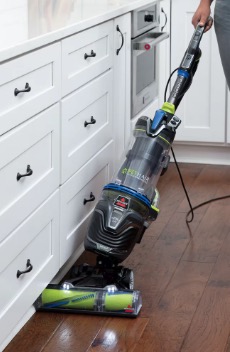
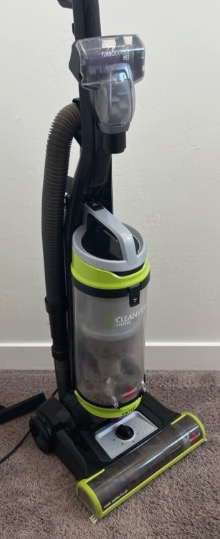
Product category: items_vacuum
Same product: no